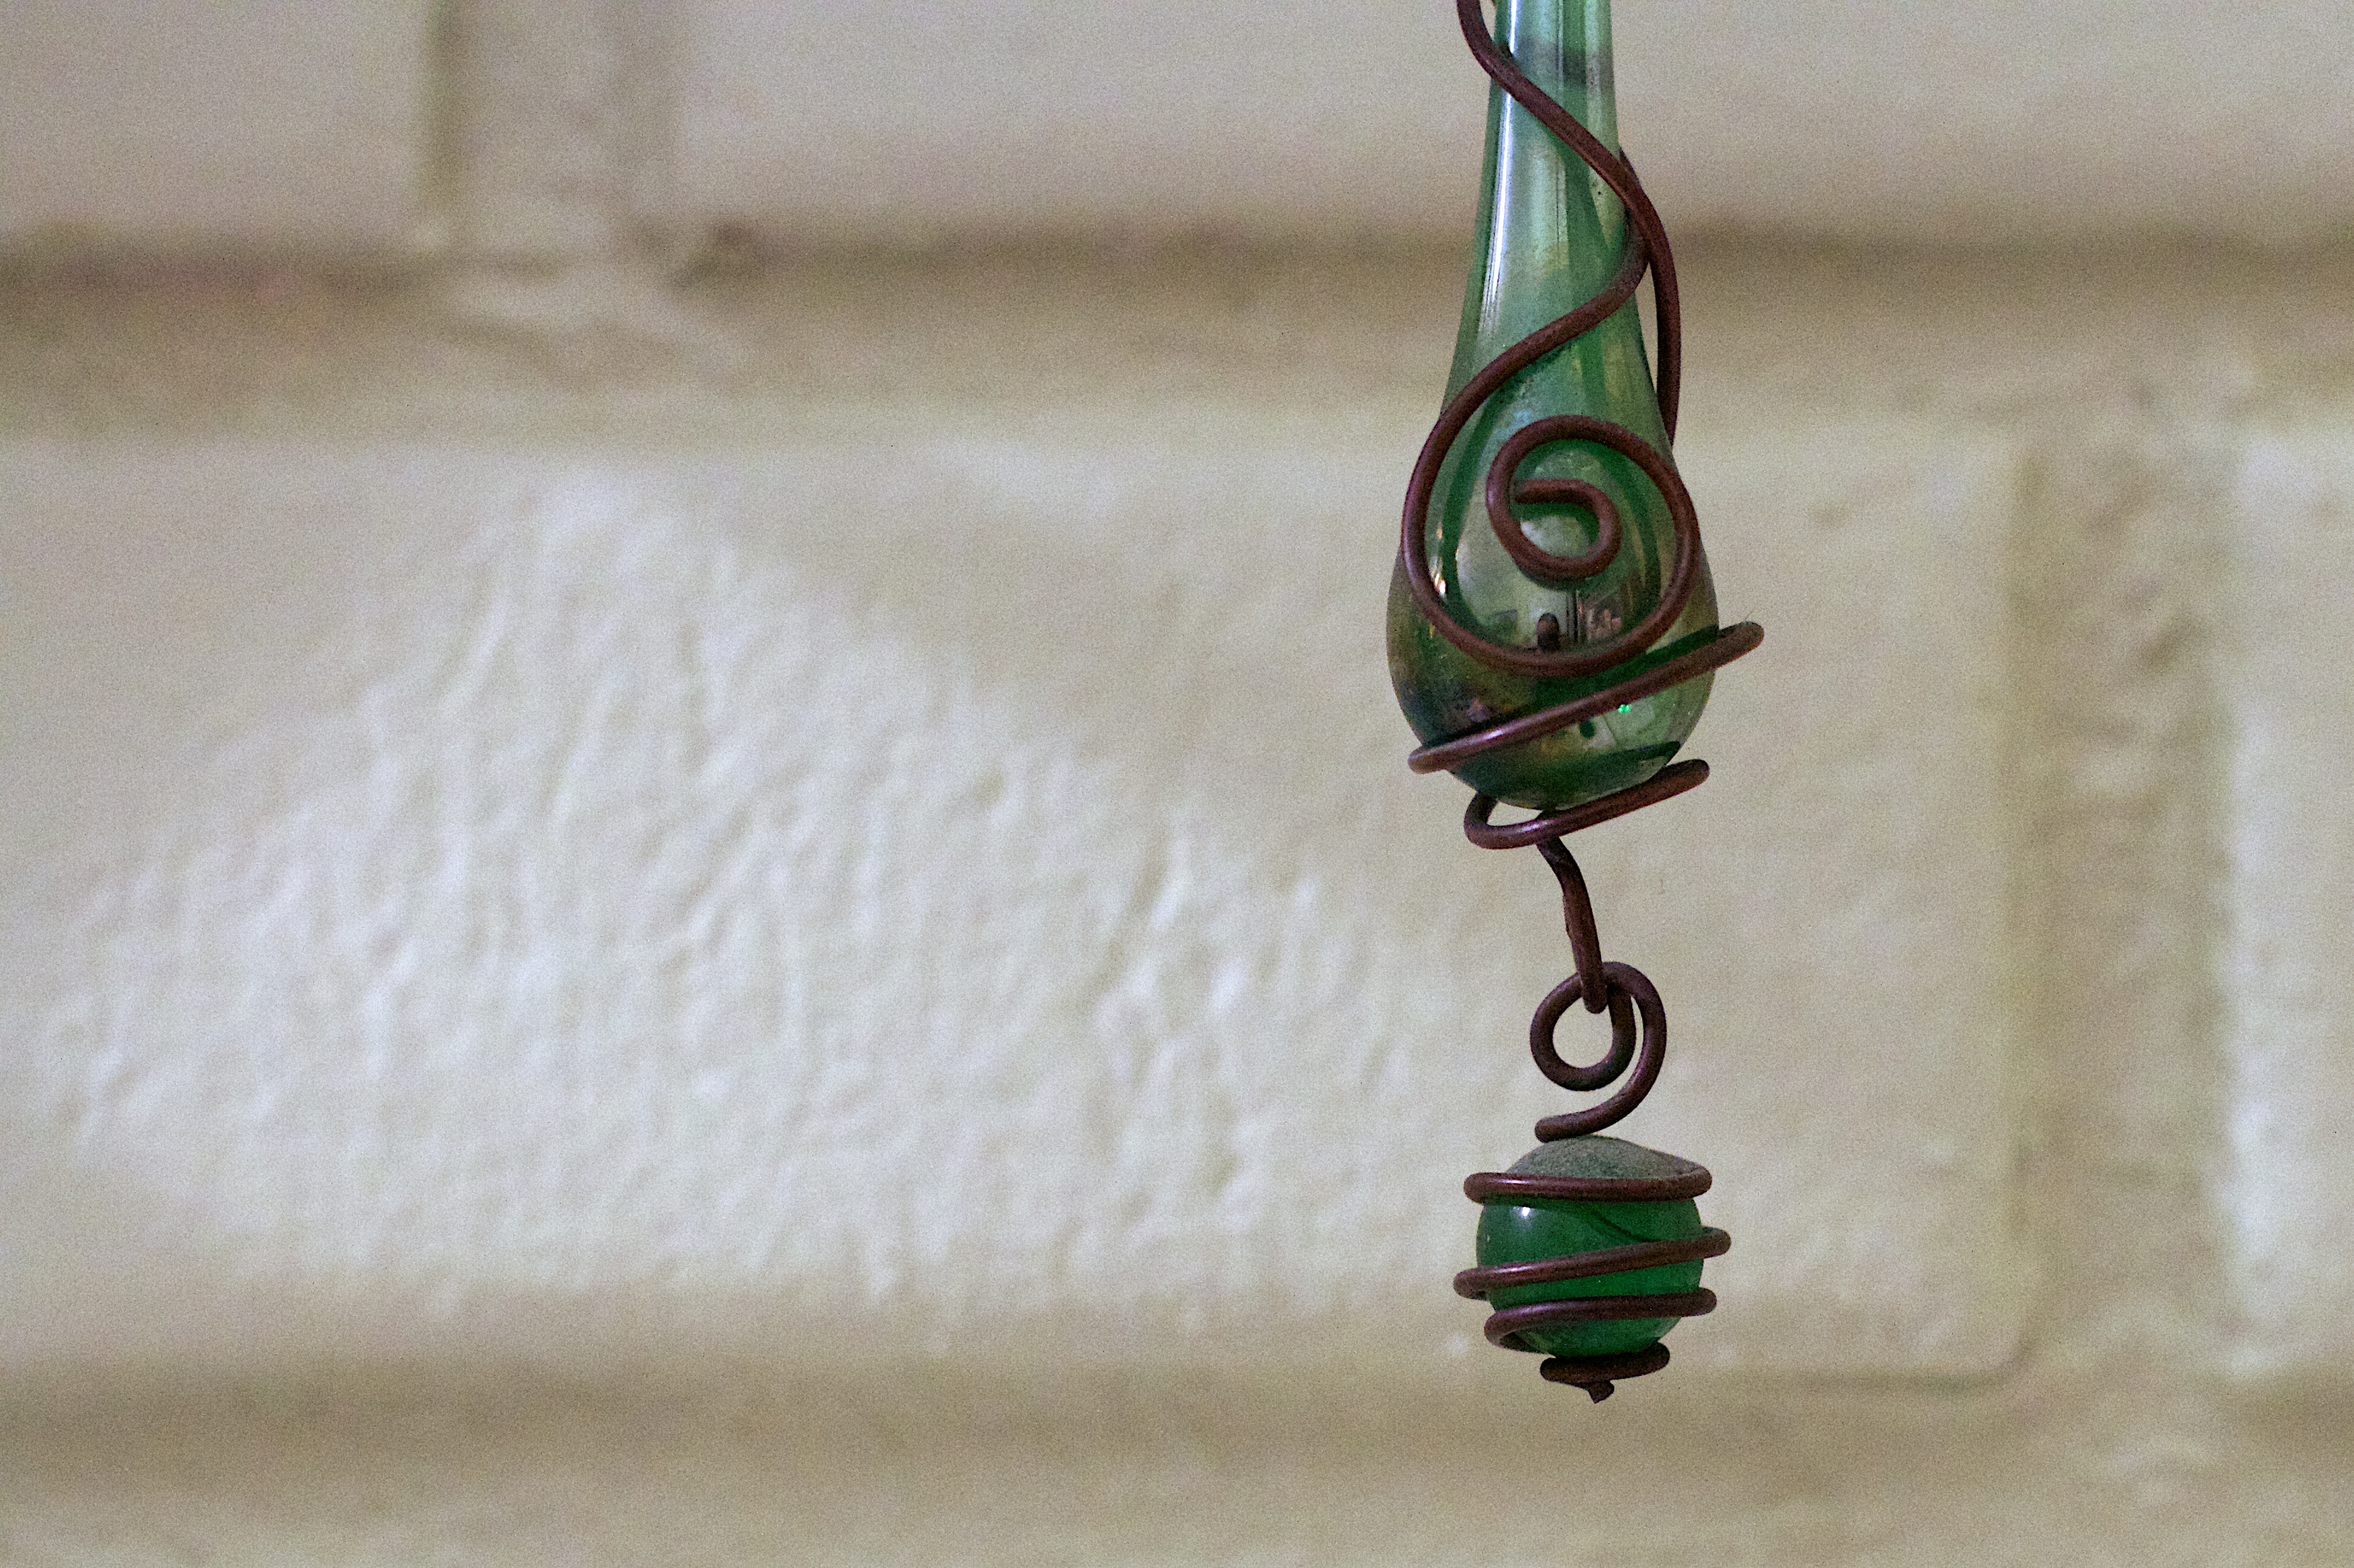
bead, jewellery, art, earrings, gemstone, fashion accessory